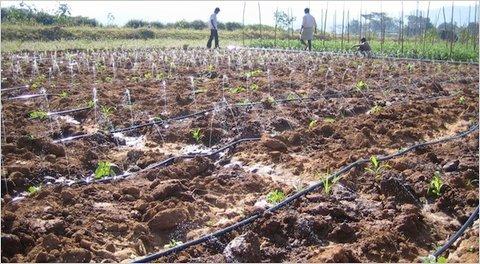
Eneo la wazi mfano wa shamba lenye mimea iliyoota na kuchipua kwa rangi ya kijani kibichi, kuashiria ni eneo litumikalo kwa ajili ya uoteshaji wa mimea na mabomba yaliyopitishwa yakitiririsha maji kama mfumo wa umwagiliaji.